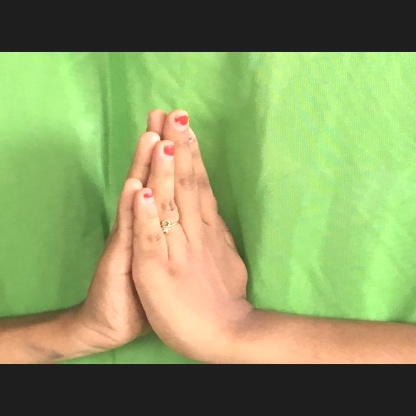
Mudra: Anjali